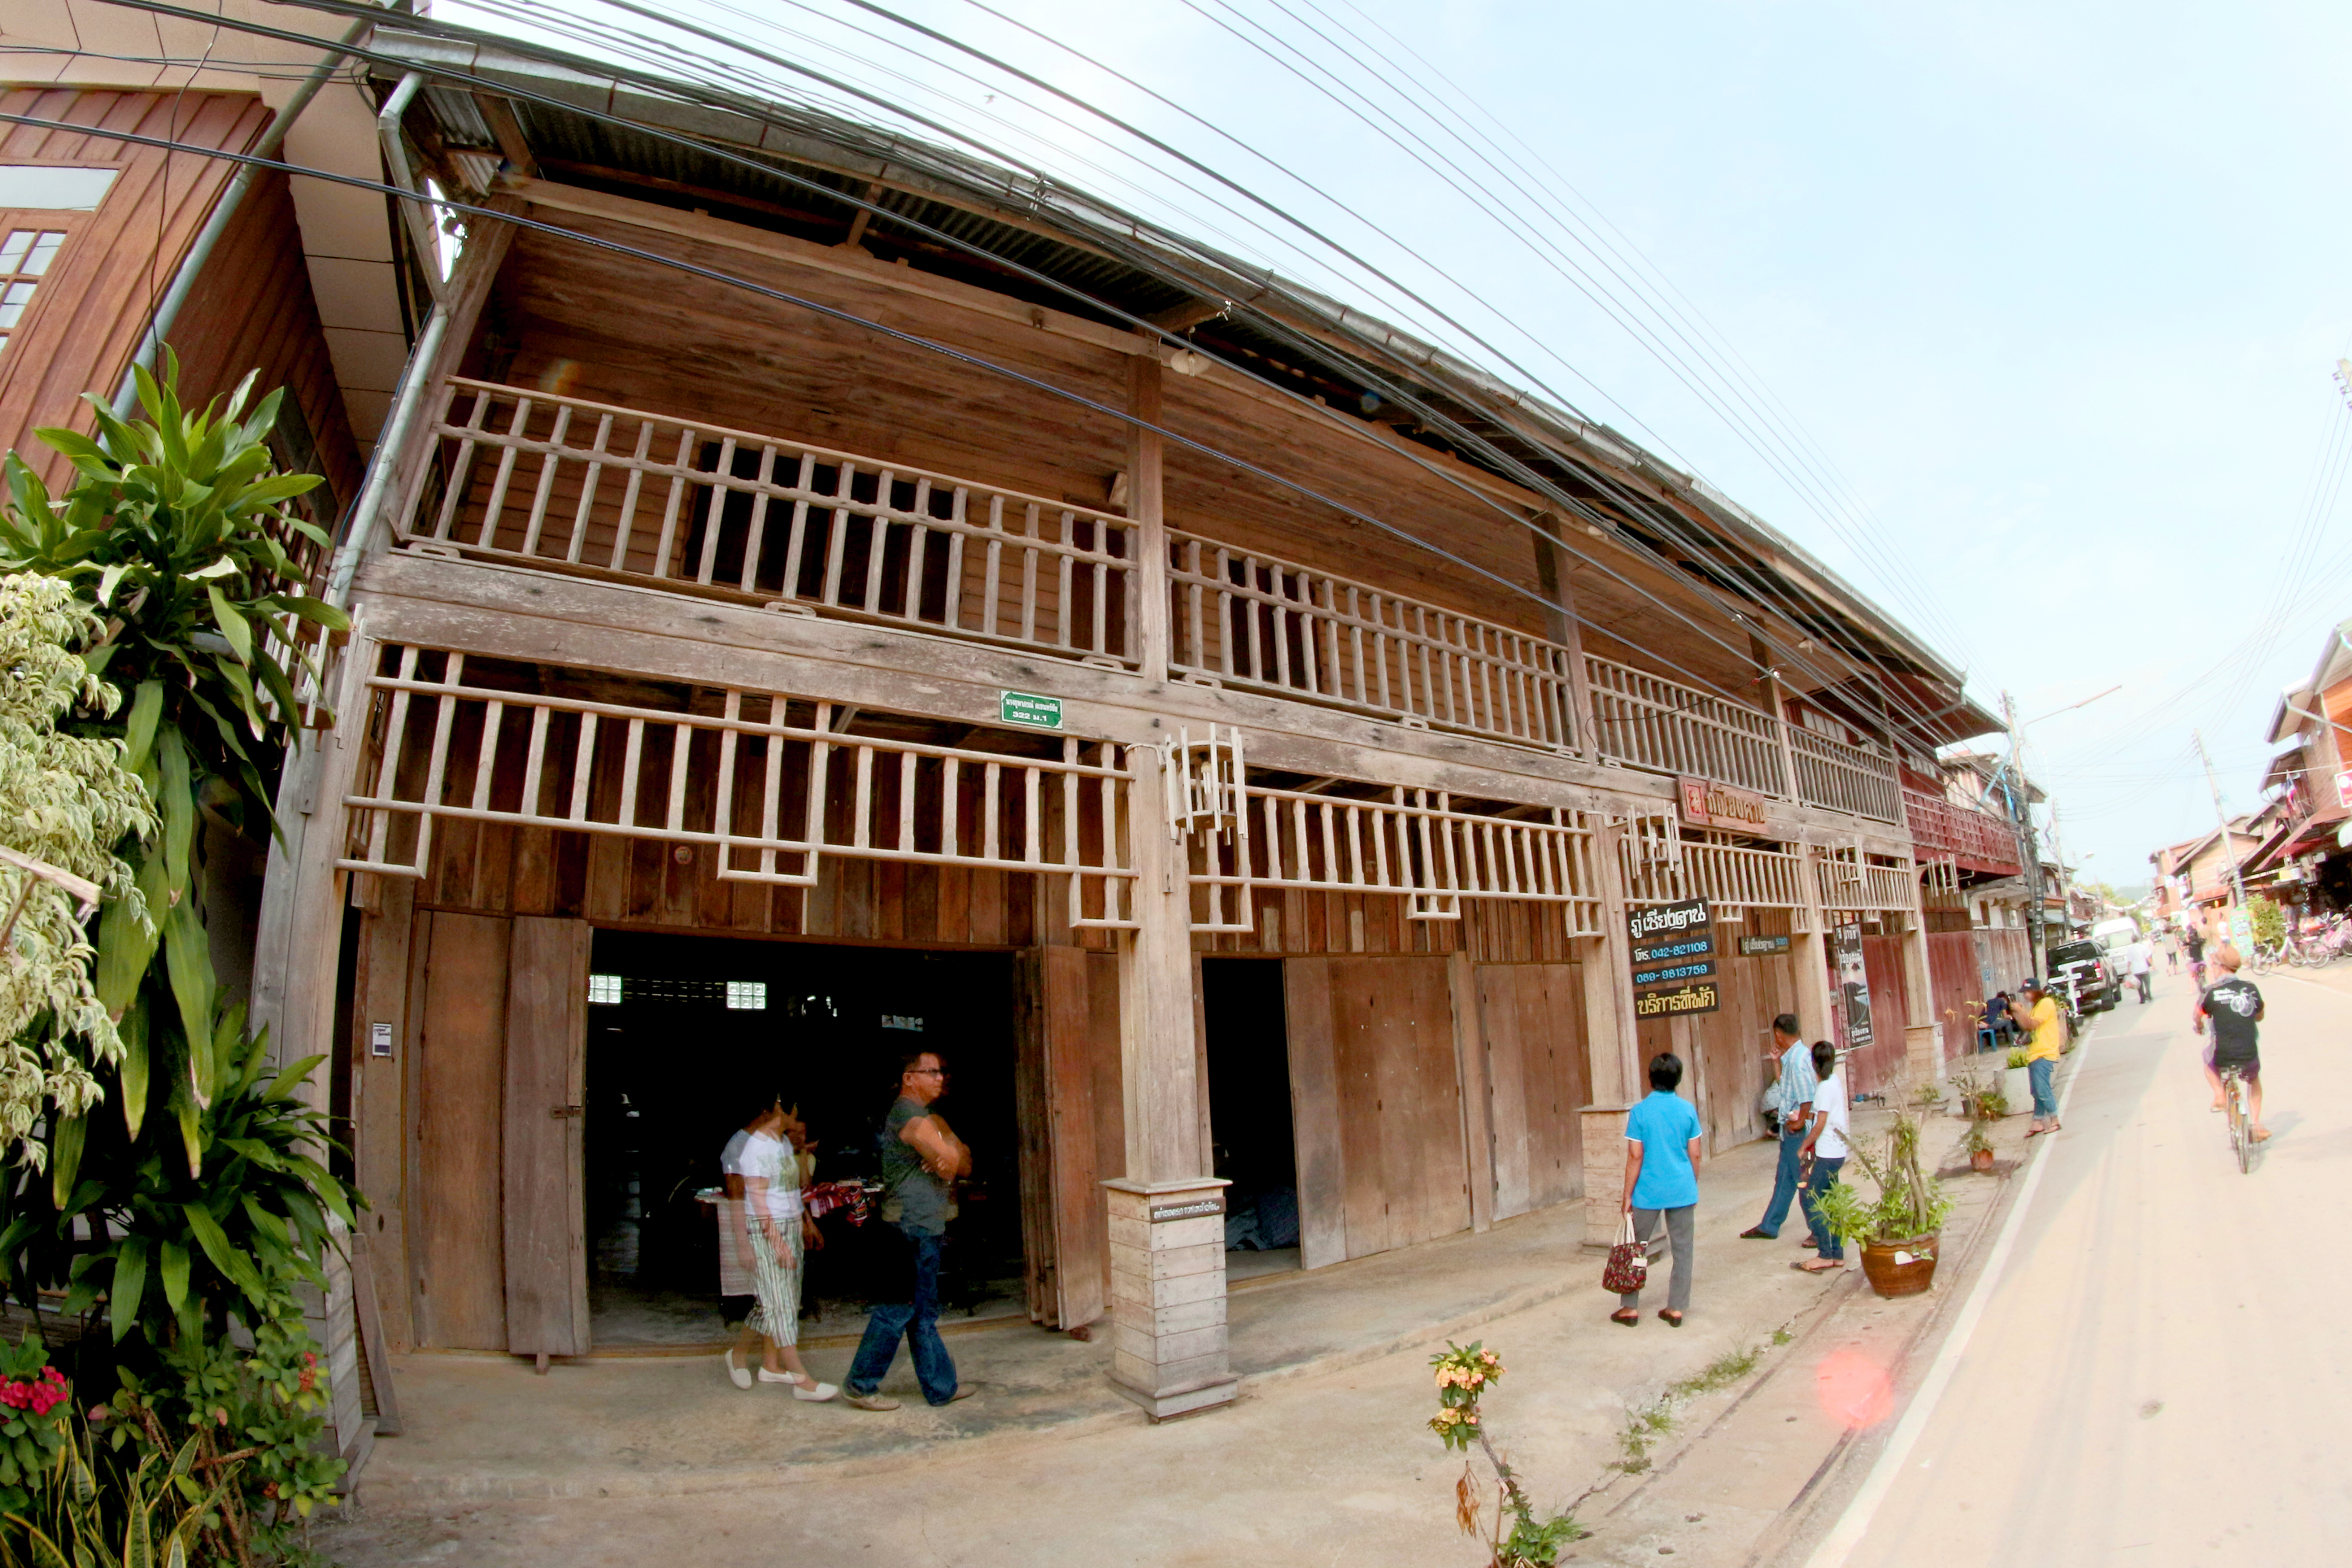
travel, khan, wood, old, tourism, house, local, road, town, background, tourist, wooden, retro, window, village, antique, view, river, wall, destination, rural, architecture, home, building, landscape, neighbourhood, street, facade